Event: Nepal Earthquake
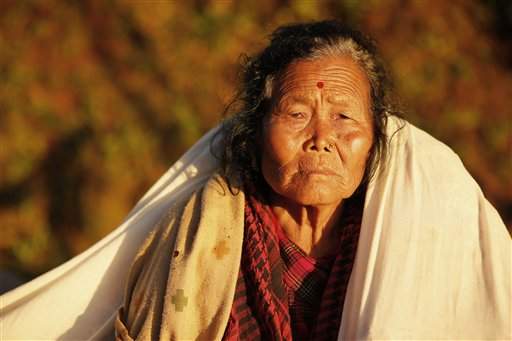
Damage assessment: no_damage